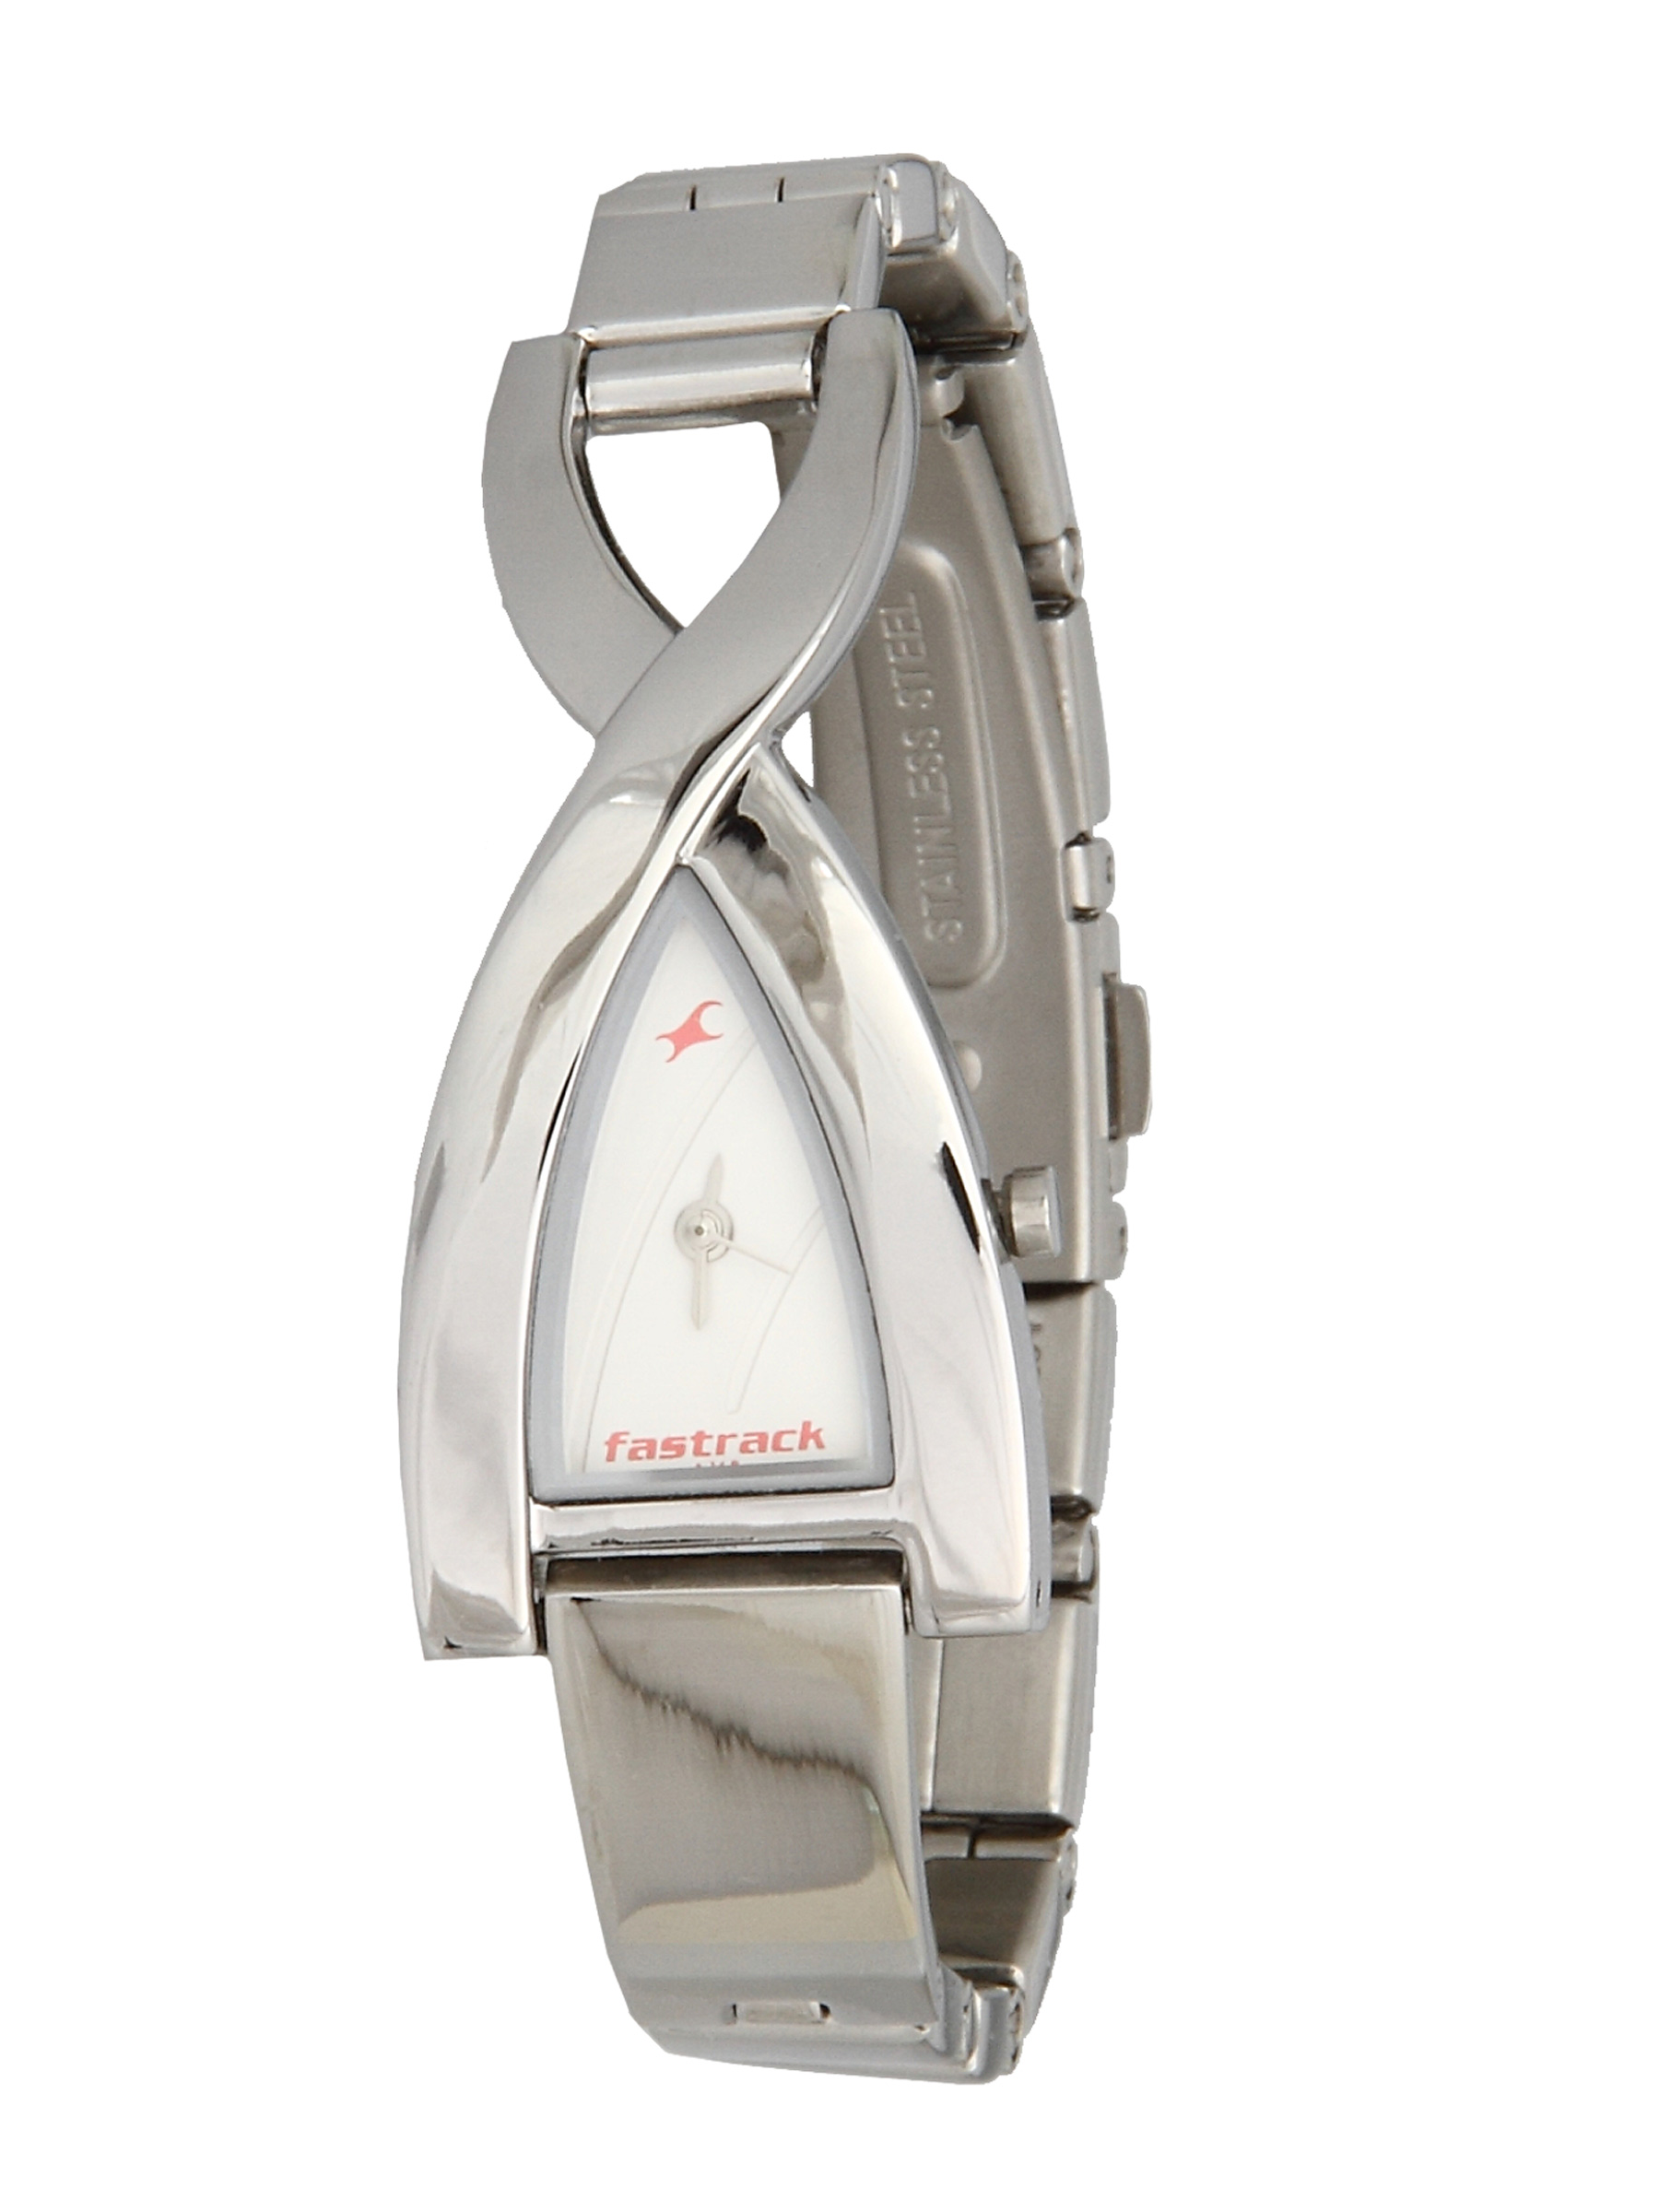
Fastrack Women Core Analog White Steel Watch
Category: Accessories / Watches / Watches
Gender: Women
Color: White
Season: Winter 2016
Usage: Casual